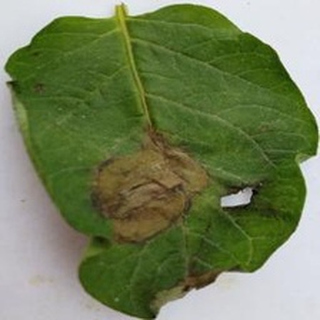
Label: potato_late_blight